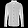
Label: Shirt